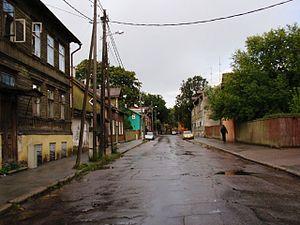
Pelgulinn est un quartier du district de Tallinn-Nord à Tallinn en Estonie.